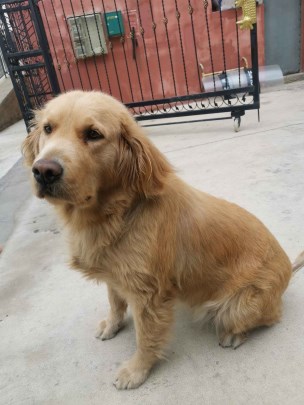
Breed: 5355-n000126-golden_retriever